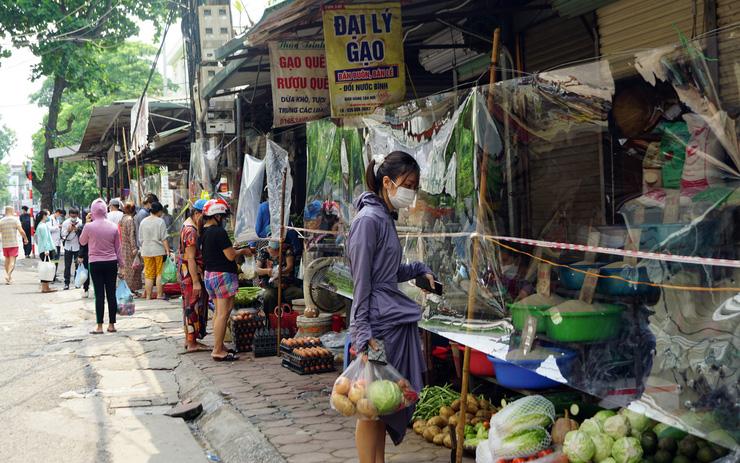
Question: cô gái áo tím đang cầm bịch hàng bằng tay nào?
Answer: cô gái áo tím đang cầm bịch hàng bằng tay phải